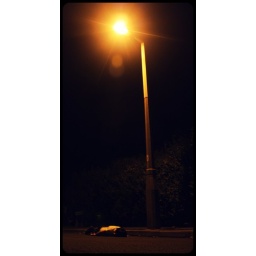
&lt;i&gt;i've done something so terrible.&lt;/i&gt;got bored so decided to go play in the road like the clever girl i am.[21/365]